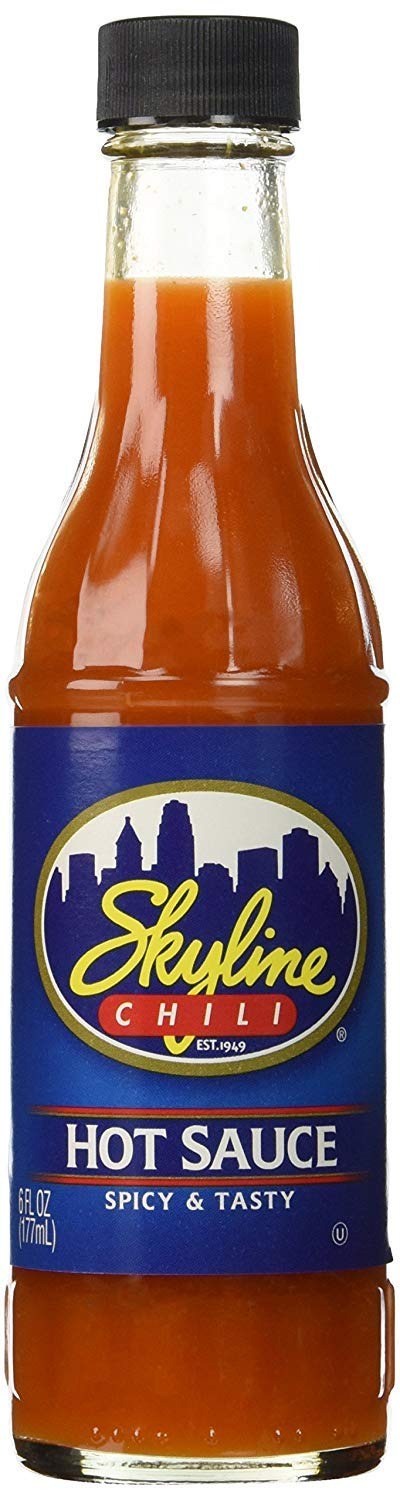
Item Name: Skyline Chili Hot Sauce (2-6oz Bottles)
Bullet Point: Contains 2 - 6oz bottles of Skyline Chili Hot Sauce
Value: 12.0
Unit: Ounce

Price: 2.62